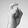
ASL letter: X